Harald Maddadsson

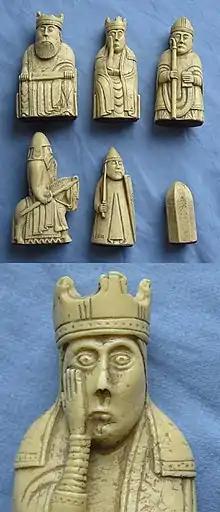
The Lewis chessmen, an iconic image of Scandinavian Scotland in Harald Maddadsson's time

Harald Maddadsson (Old Norse: "Haraldr Maddaðarson", Gaelic: "Aralt mac Mataid") (c. 1134 – 1206) was Earl of Orkney and Mormaer of Caithness from 1139 until 1206. He was the son of Matad, Mormaer of Atholl, and Margaret, daughter of Earl Haakon Paulsson of Orkney. Of mixed Norse and Gaelic blood, and a descendant of Scots kings, he was a significant figure in northern Scotland, and played a prominent part in Scottish politics of the twelfth century. The "Orkneyinga Saga" names him one of the three most powerful Earls of Orkney along with Sigurd Eysteinsson and Thorfinn Sigurdsson.